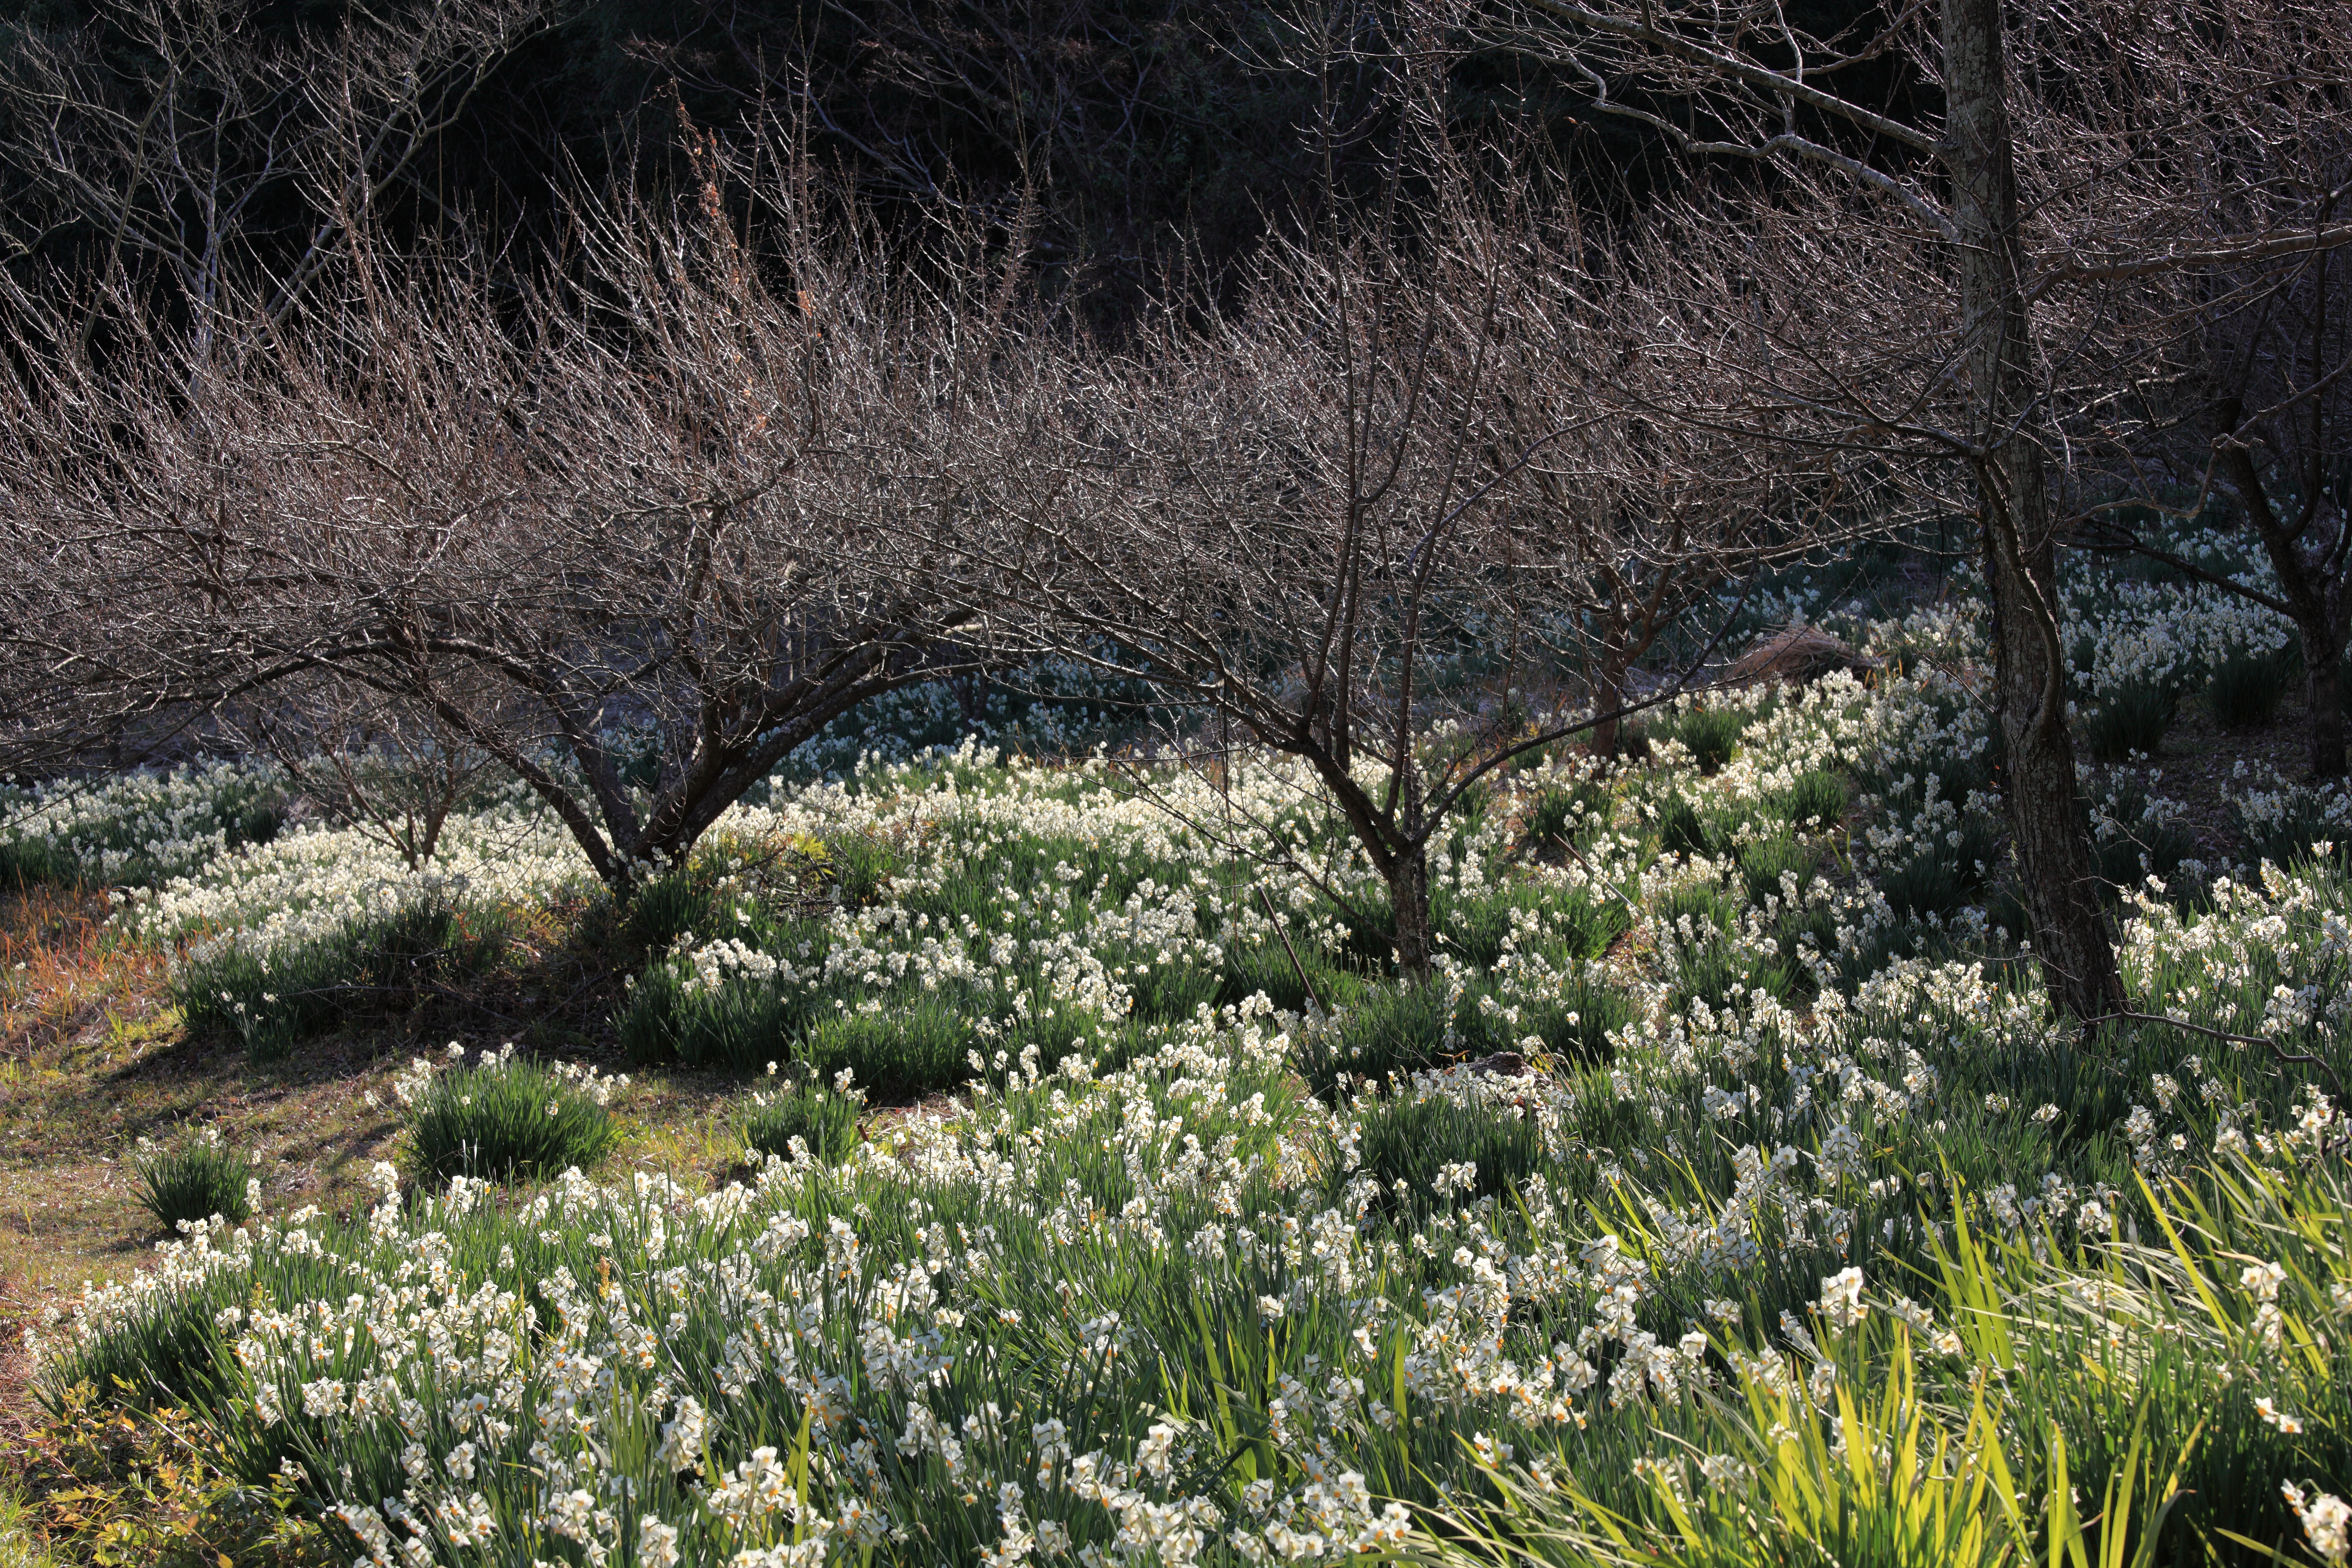
tree, nature, grass, blossom, plant, meadow, flower, high, botany, garden, daffodil, flora, wildflower, shrub, 5d, narcissus, hires, woodland, markii, ecosystem, hi, res, resolution, flowering plant, woody plant, land plant